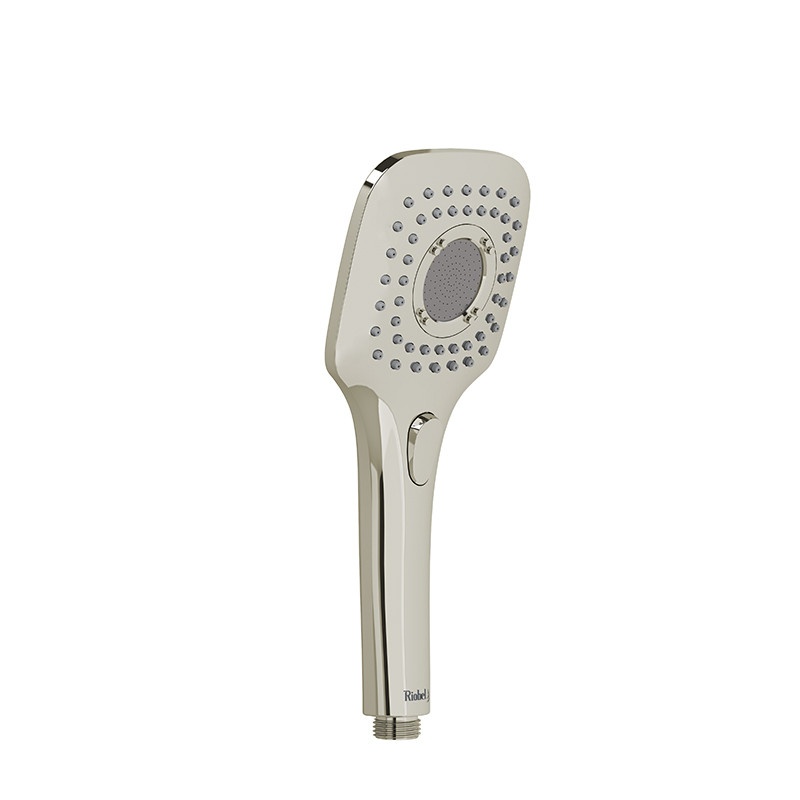
Riobel 3-Jet Hand Shower Polished Nickel - 4372PN
Riobel 3-Jet Hand Shower Polished Nickel - 4372PN Features Scale-free 5 positions 3 jets: luxurious, invigorating, massage and mix 4372, 3-jet hand shower Available in Chrome, Brushed Nickel (PVD), and Polished Nickel (PVD)
Brand: York Bath
Category: Hardware > Plumbing > Plumbing Fixture Hardware & Parts > Shower Parts > Shower Heads > Handheld Shower Heads